China National Highway 310

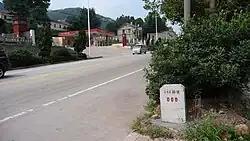
The starting of G310

China National Highway 310 (G310) runs northwest from Lianyungang, Jiangsu towards Anhui, Henan, Shaanxi provinces, and ends in Tianshui, Gansu. It was originally 1613 kilometres in length, but was later extended westward to Gonghe County in Qinghai.